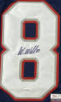
Number: 8